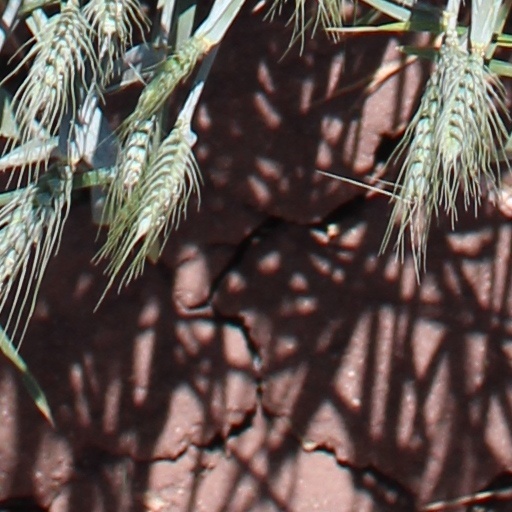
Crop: wheat